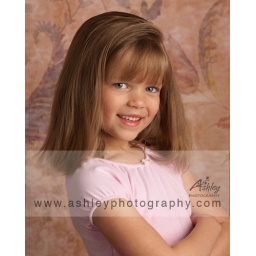
Smiling girl in pink shirt